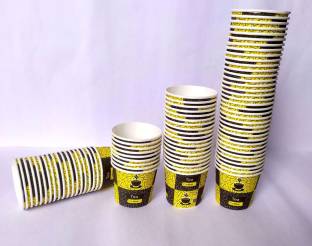
Label: paper